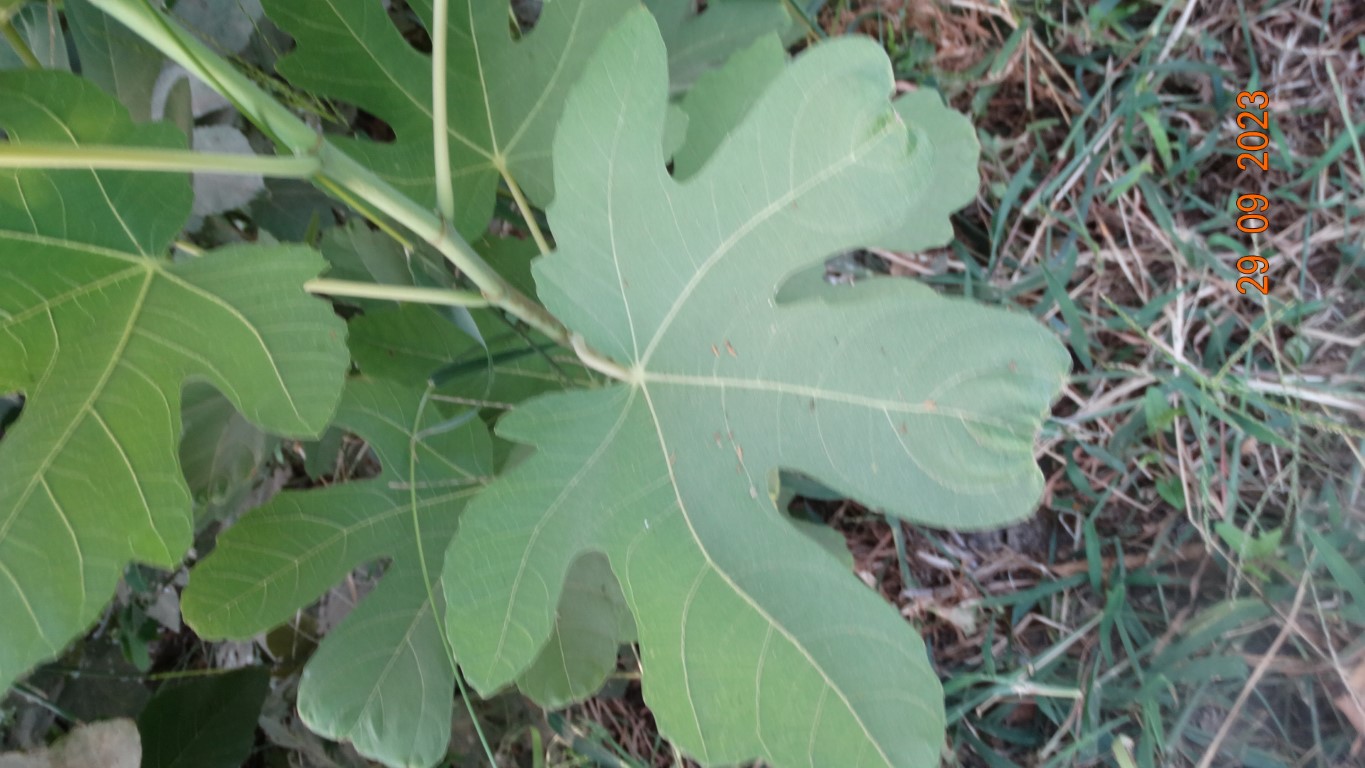
Label: healthy